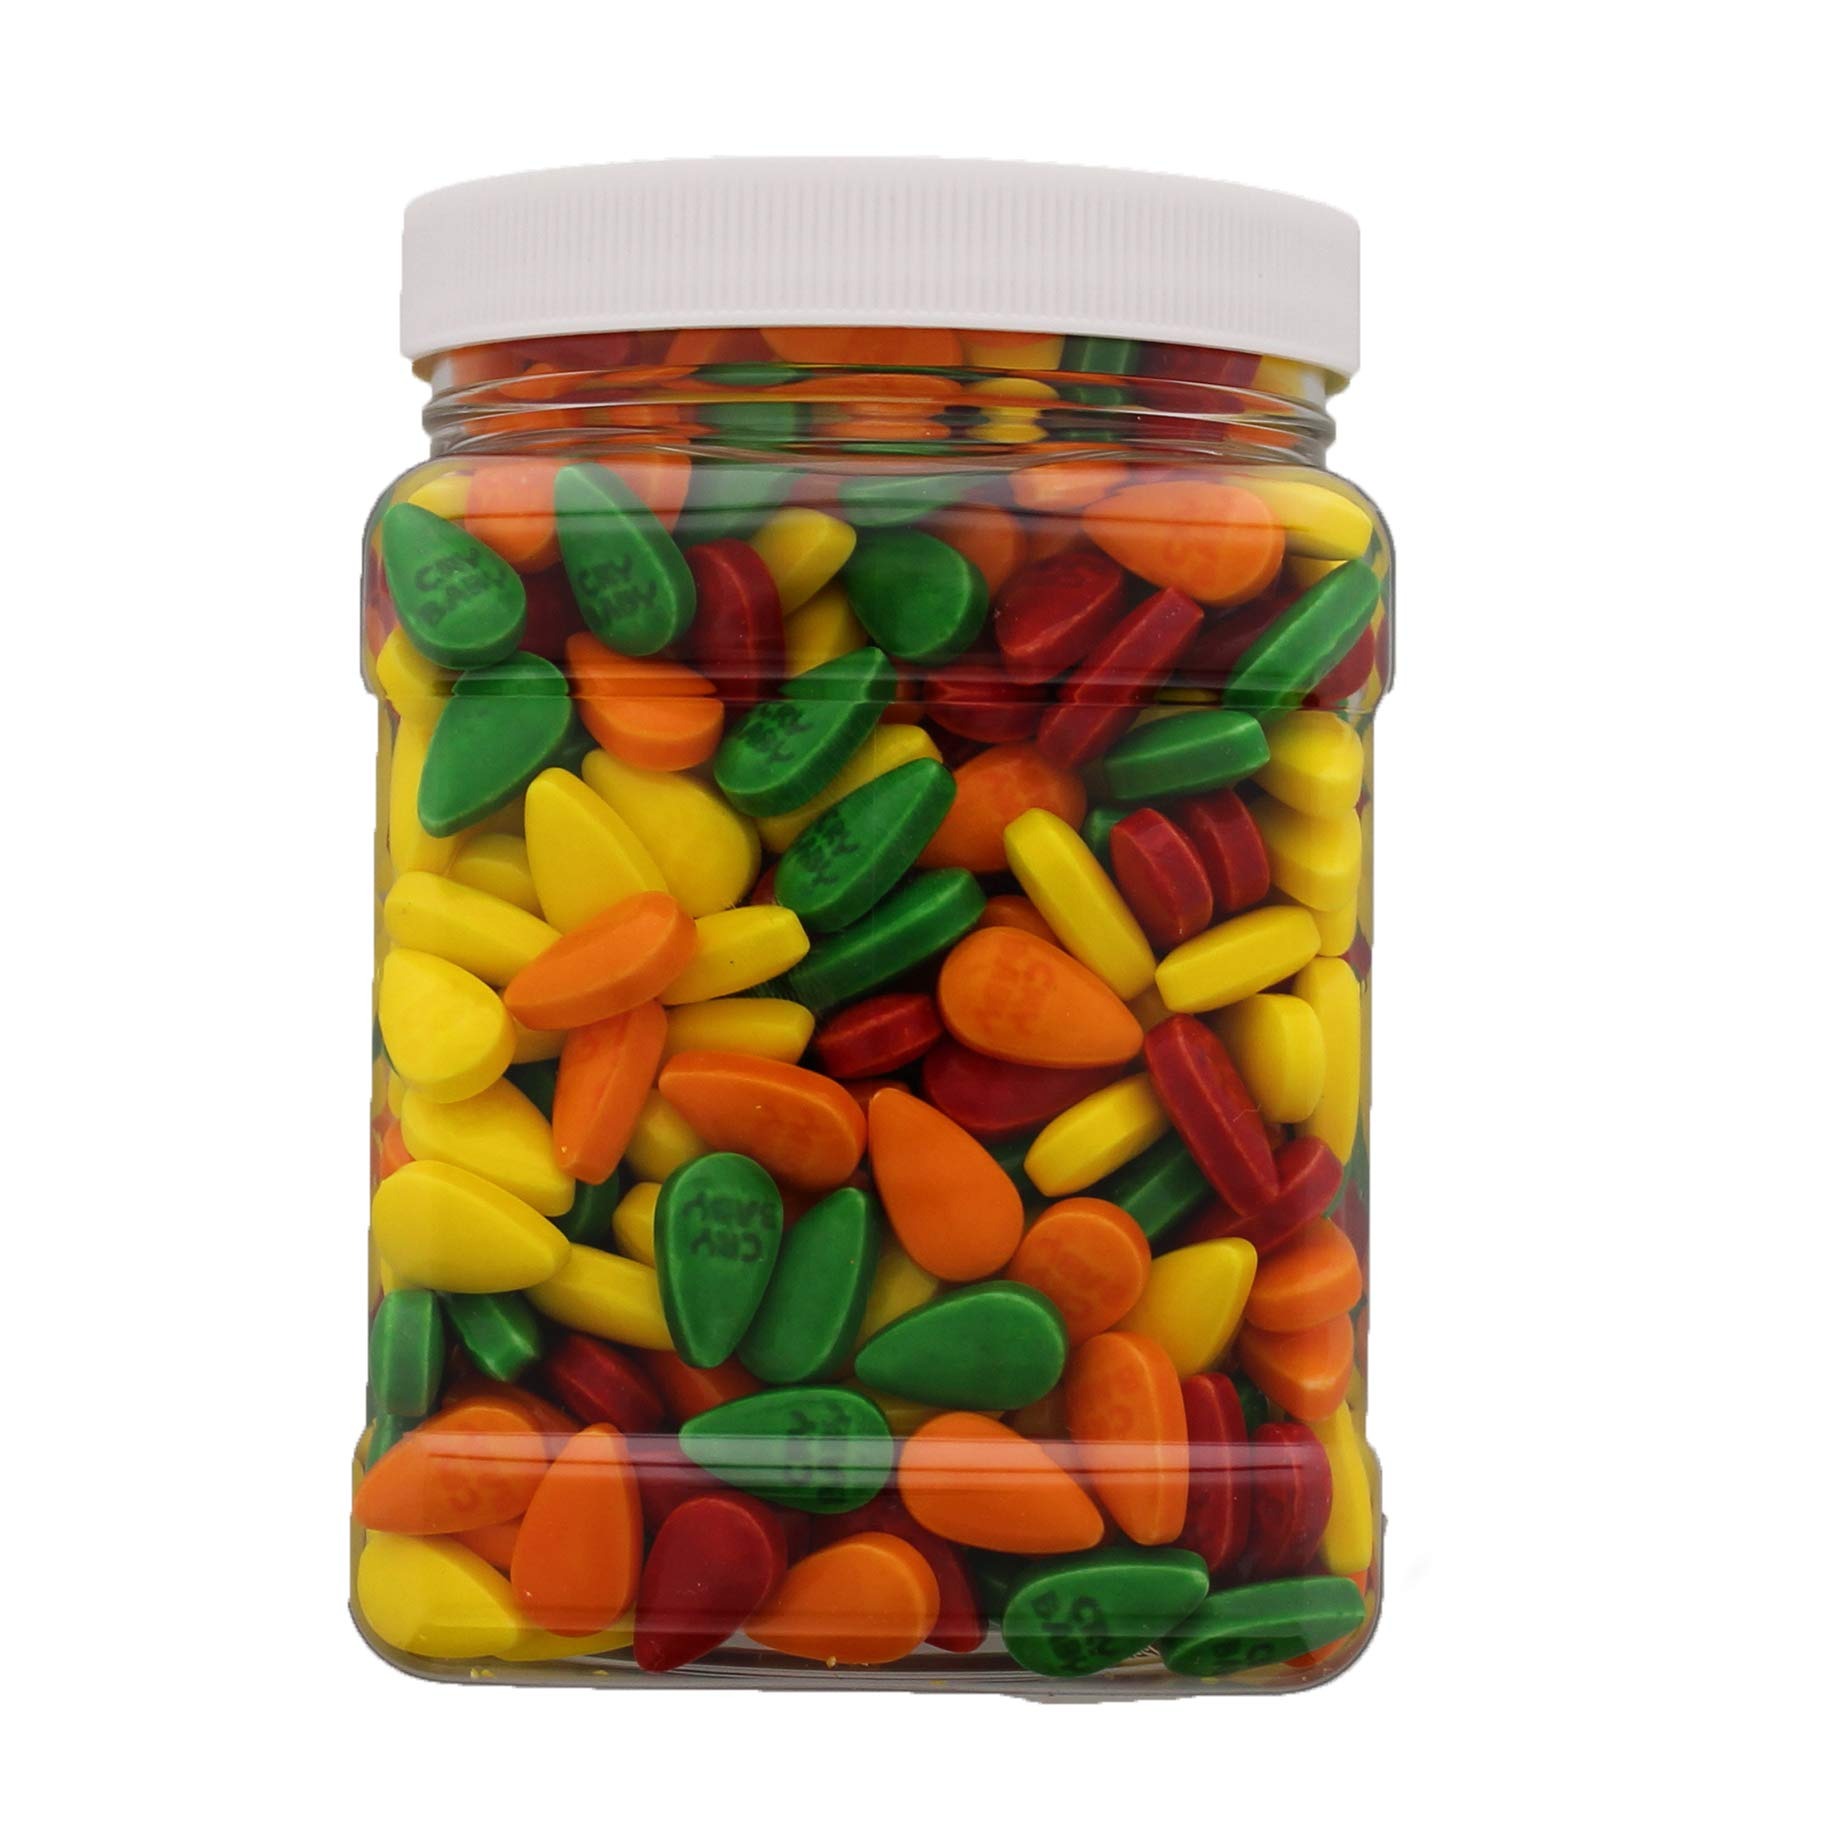
Item Name: Crybaby Sour Tears 1.75 Pound Bulk Candy - Crybaby Sour Tears Candy in a 32 FL OZ Gift Ready Reusable Square Jar
Value: 28.0
Unit: Ounce

Price: 17.95